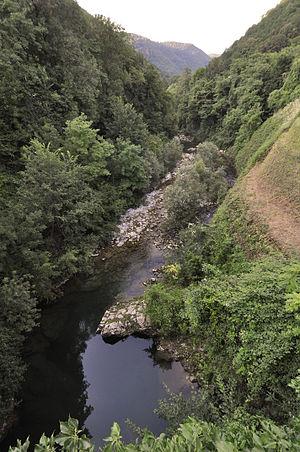
Le Cornappo est une rivière qui coule dans la région du Frioul-Vénétie Julienne, en Italie. C'est un affluent du Torre ou Ter et donc un sous-affluent du fleuve Isonzo ou Soča.